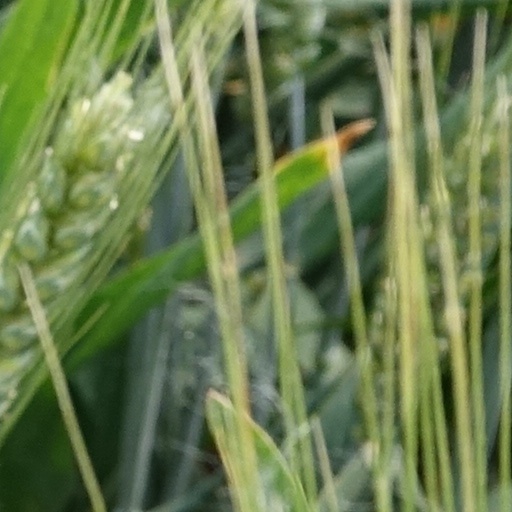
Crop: wheat